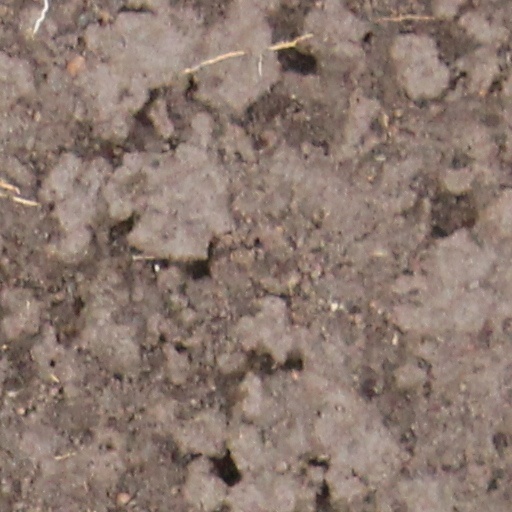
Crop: wheat